Man Sagar Lake

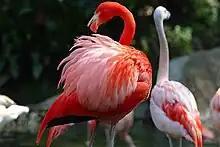
Flamingo

The fresh water draining into the lake is seasonal during the rainy months of July to September. This flow originates from 325 small and large streams that drain from the hilly catchment of the lake. The two municipal nalas from Jaipur city contribute a perennial flow to the lake. The volume of water in the lake has been assessed as 3,130,000 cubic metres at the maximum water level. During the dry season, from October to June, it is said to be about 360,000 cubic metres. The depth of water at the deepest location in the lake is recorded at a maximum of and a minimum of . In addition, the stored water is also used for irrigation at the downstream end of the lake during the summer months resulting in a drying up of the lake during these months.